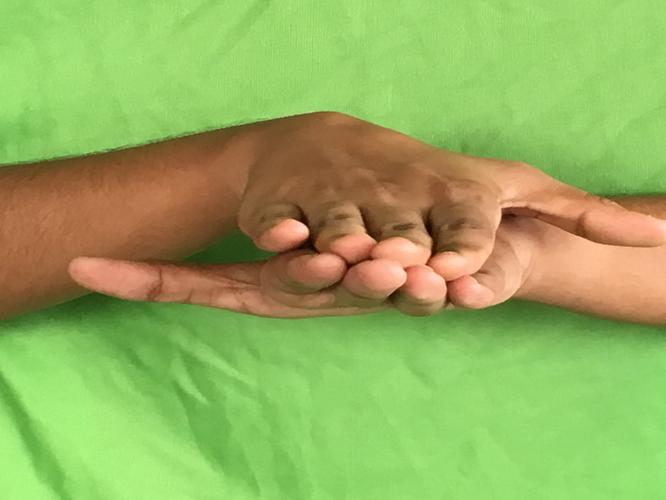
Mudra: Matsya
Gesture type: double_hand